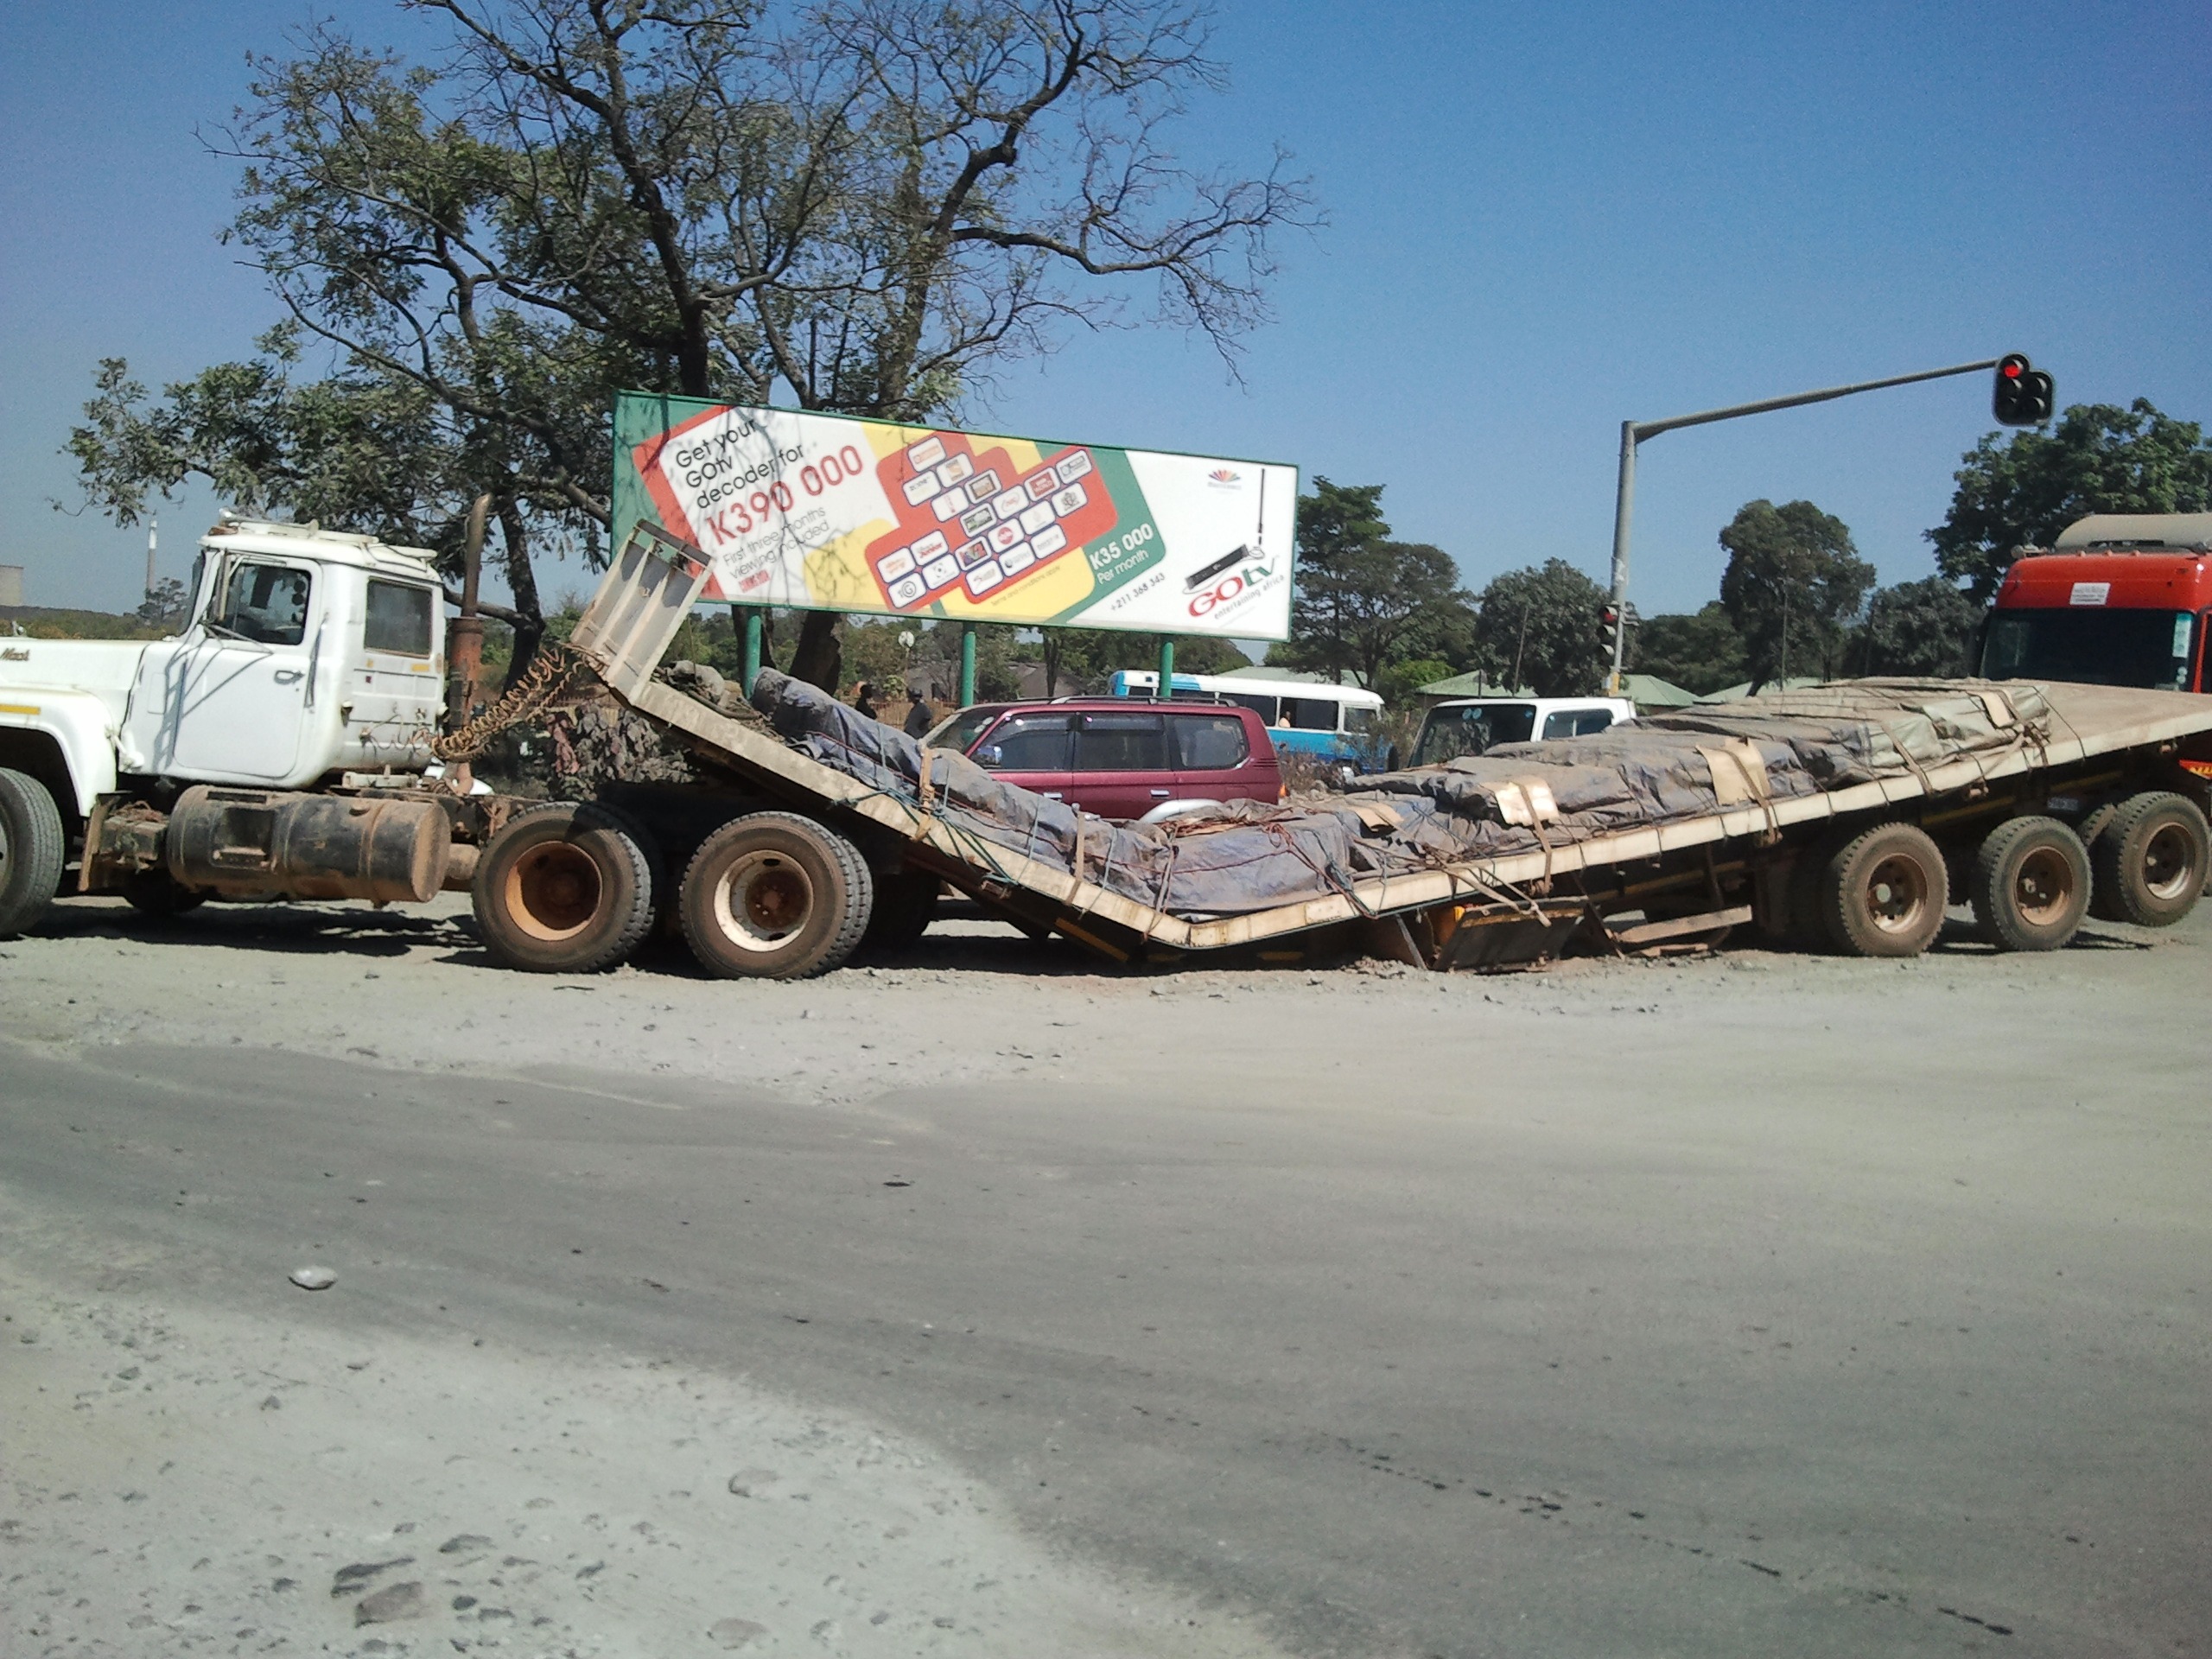
asphalt, transport, truck, vehicle, broken, weight, last, accident, hard, scrap, mishap, construction equipment, kupfertransport